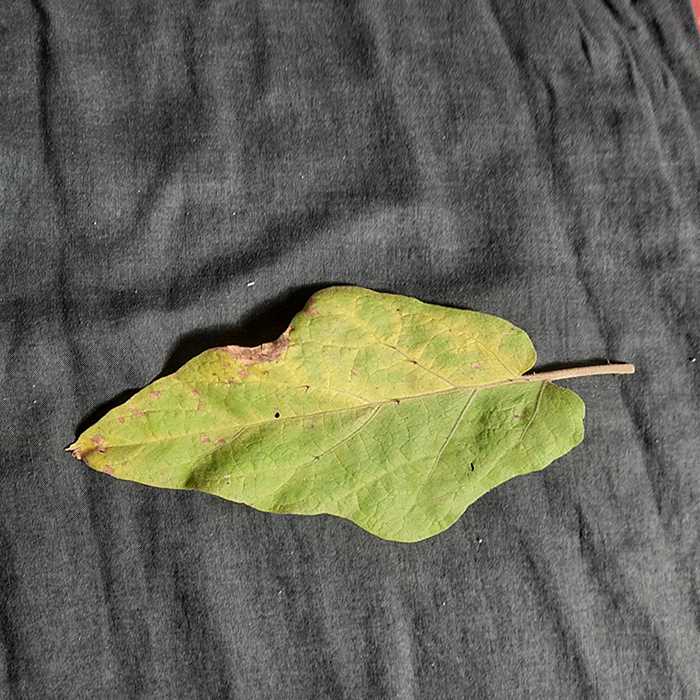
Plant: Eggplant
Label: Eggplant verticillium wilt